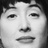
Emotion: surprise